Govedare Peak

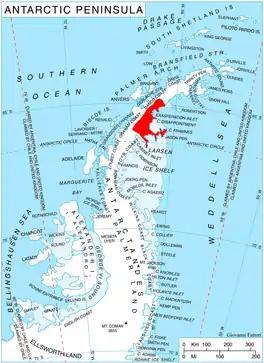
Location of Oscar II Coast on Antarctic Peninsula.

Govedare Peak is the rocky peak rising to 876 m in Zagreus Ridge on Oscar II Coast in Graham Land. It surmounts Hektoria Glacier to the northeast and a tributary to Paspal Glacier to the southwest. The feature is named after the settlement of Govedare in Southern Bulgaria.